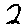
Label: 2